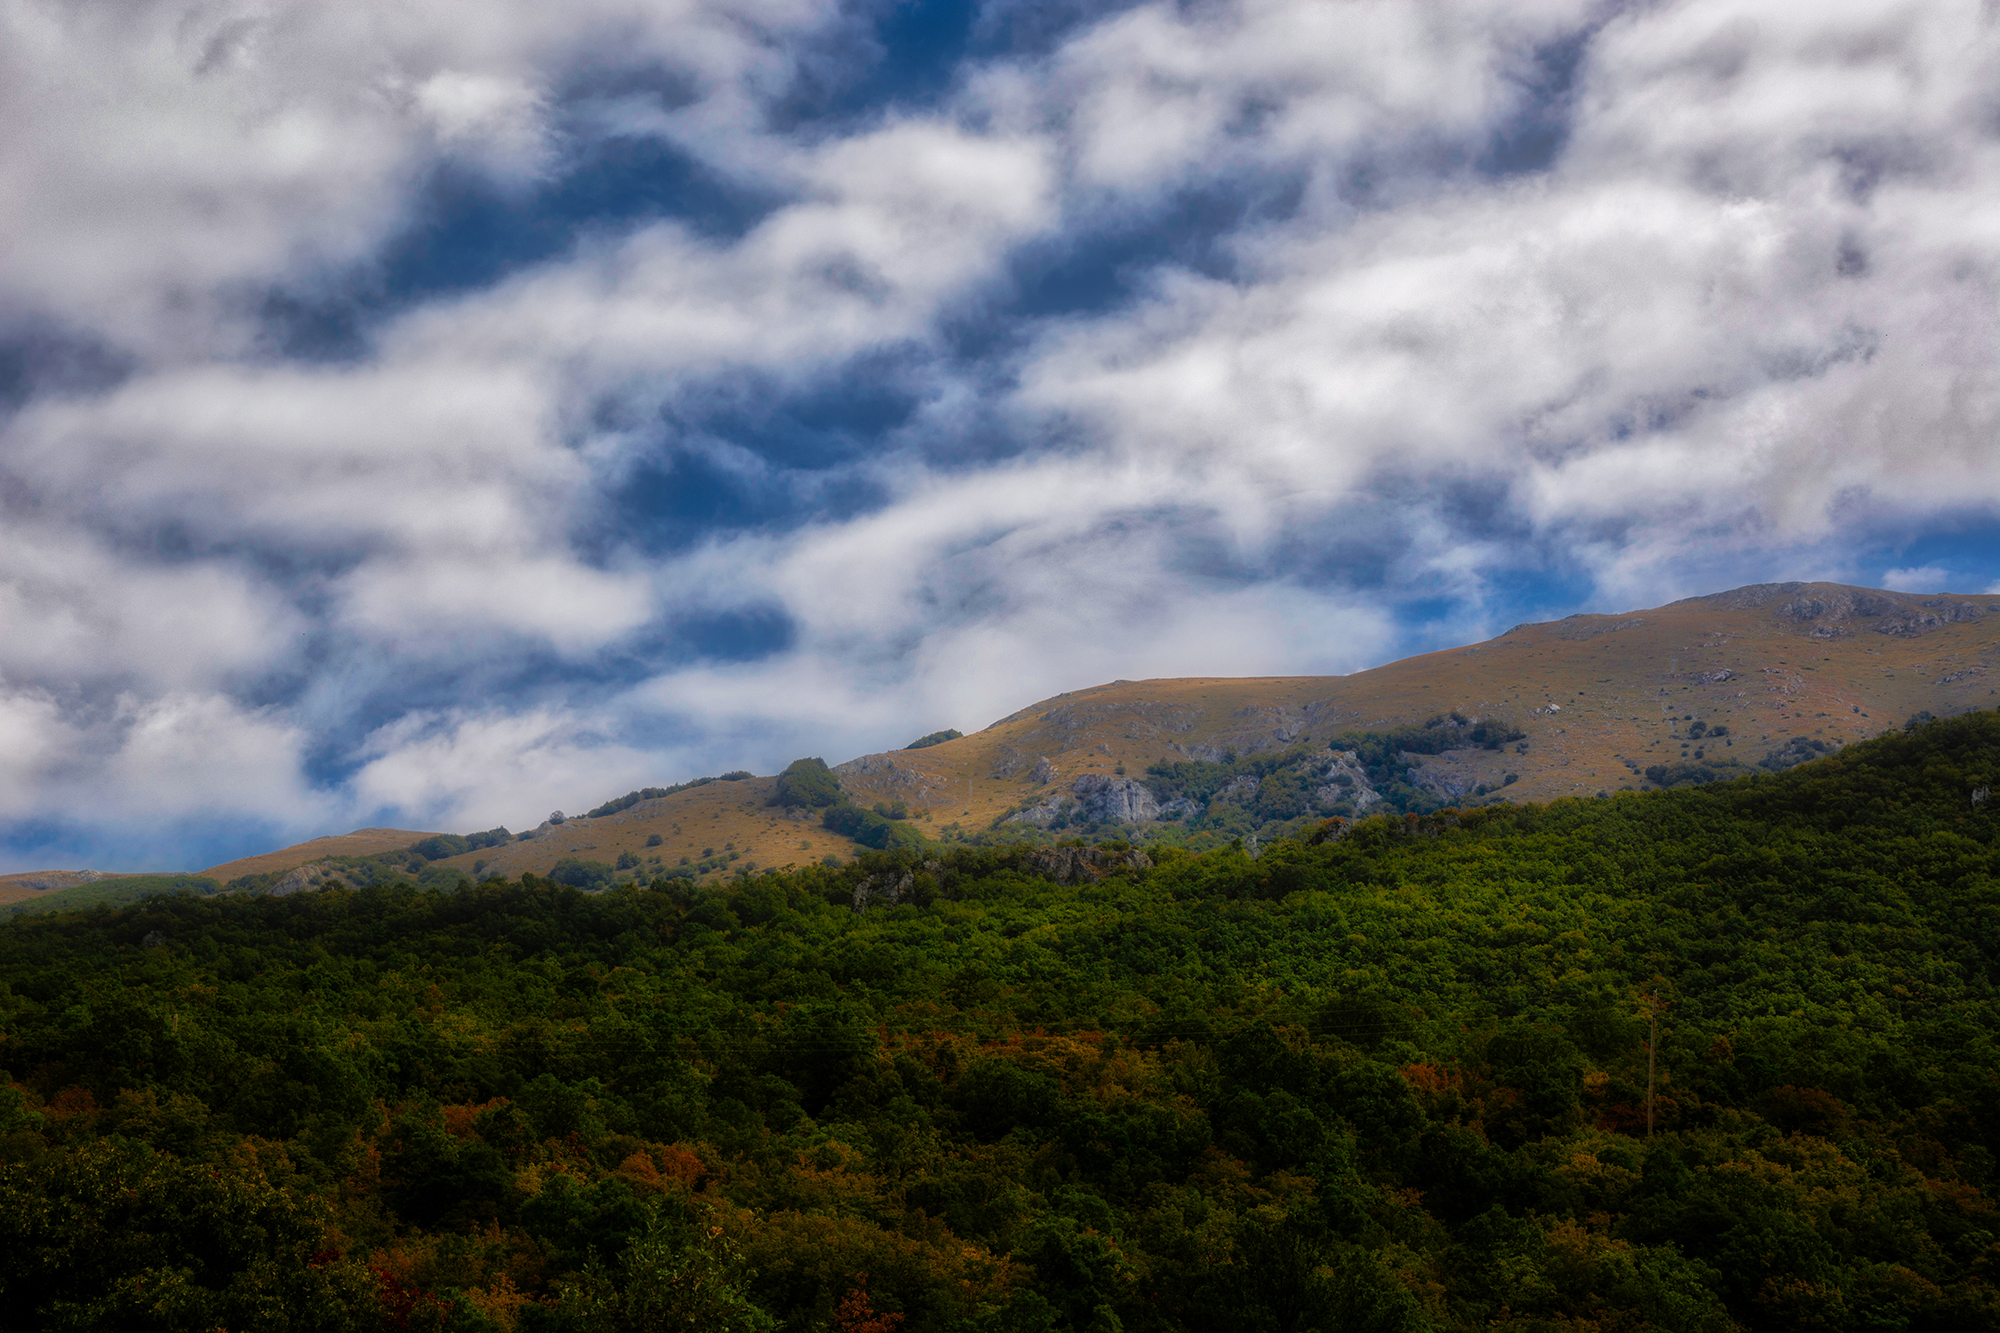
ohrid, mountains, North Macedonia, clouds, weather, trees, forest, sky, highland, mountainous landforms, mountain, hill, nature, wilderness, fell, vegetation, cloud, grassland, natural landscape, tundra, natural environment, ridge, hill station, landscape, mountain range, rural area, grass, tree, plateau, terrain, cumulus, valley, meadow, national park, plant community, mount scenery, plain, massif, meteorological phenomenon, pasture, chaparral, shrubland